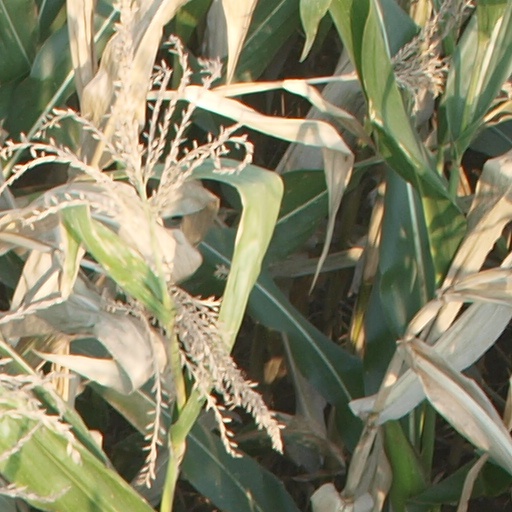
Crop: maize; corn